Finn Bridge

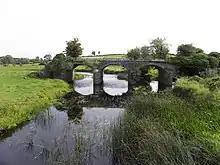
Annaghraw (railway) Bridge is a disused bridge on the former Clones and Cavan Extension Railway, visible just to the east of Finn (road) Bridge

Finn Bridge is a border crossing between the Republic and the North. It was used by Gardaí, RUC and also the Irish and British armies during "The Troubles". The bridge was closed to vehicles in the 1970s, when the British Army fixed concrete pillars onto the middle of it. This was intended to prevent the IRA from moving easily between the two areas. The only way across was by walking through the gaps between the pillars. Since the Northern Ireland peace process, the bridge has been reopened to vehicular traffic. The bridge is on one of a small number of road routes used to access Drummully (also known as Coleman's Island or 'the Sixteen Townlands'), a pene-enclave of County Monaghan in the Republic of Ireland which is accessible by road only via County Fermanagh in Northern Ireland.